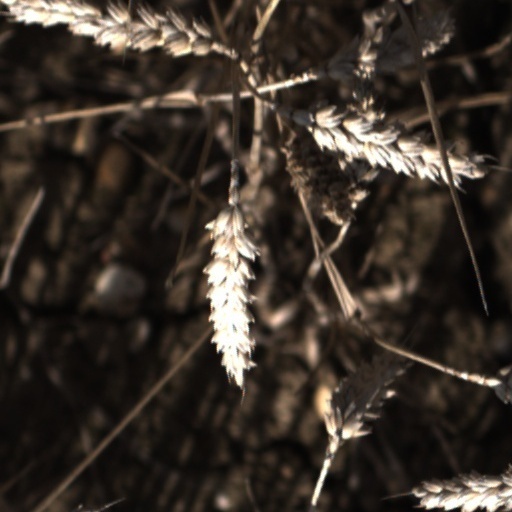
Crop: wheat